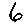
Label: 6